José Víctor Zavala

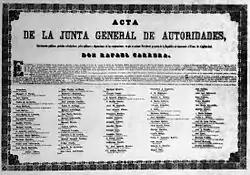
Decree that declares Captain General Rafael Carrera President for life; Zavala was one of the signatories.

Zavala began his military career when he joined the Army to put out the peasant uprisings commanded by Rafael Carrera who -ironically- eventually would be his loyal collaborator and friend; likewise attended numerous expeditions, among which may be mentioned, fighting against Serapio Cruz in action Patzún in July 1848, also participated in the historic Battle of La Arada, on 2 February 1851 and subsequent action against Honduras in 1853, so he was considered as one of the winners of Fort San Fernando de Omoa. He fought under the command of race when he was appointed Commander in Chief Army of Guatemala (1844), and then life president of the country (1854-1865). In 1854, he was one of the signatories of the decision that declared life president General Rafael Carrera. A personal friend of Carrera, he was talking in French with José Carrera, the son of the president, right when Joseph returned to Guatemala after finishing his education in Europe, and shortly before Joseph died in his first bout at the port of Omoa in 1853.